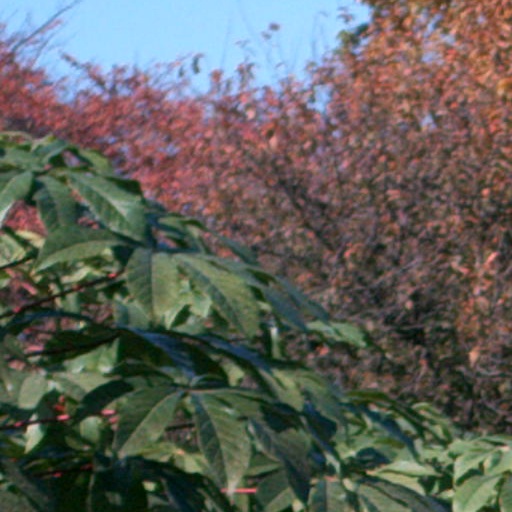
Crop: cassava